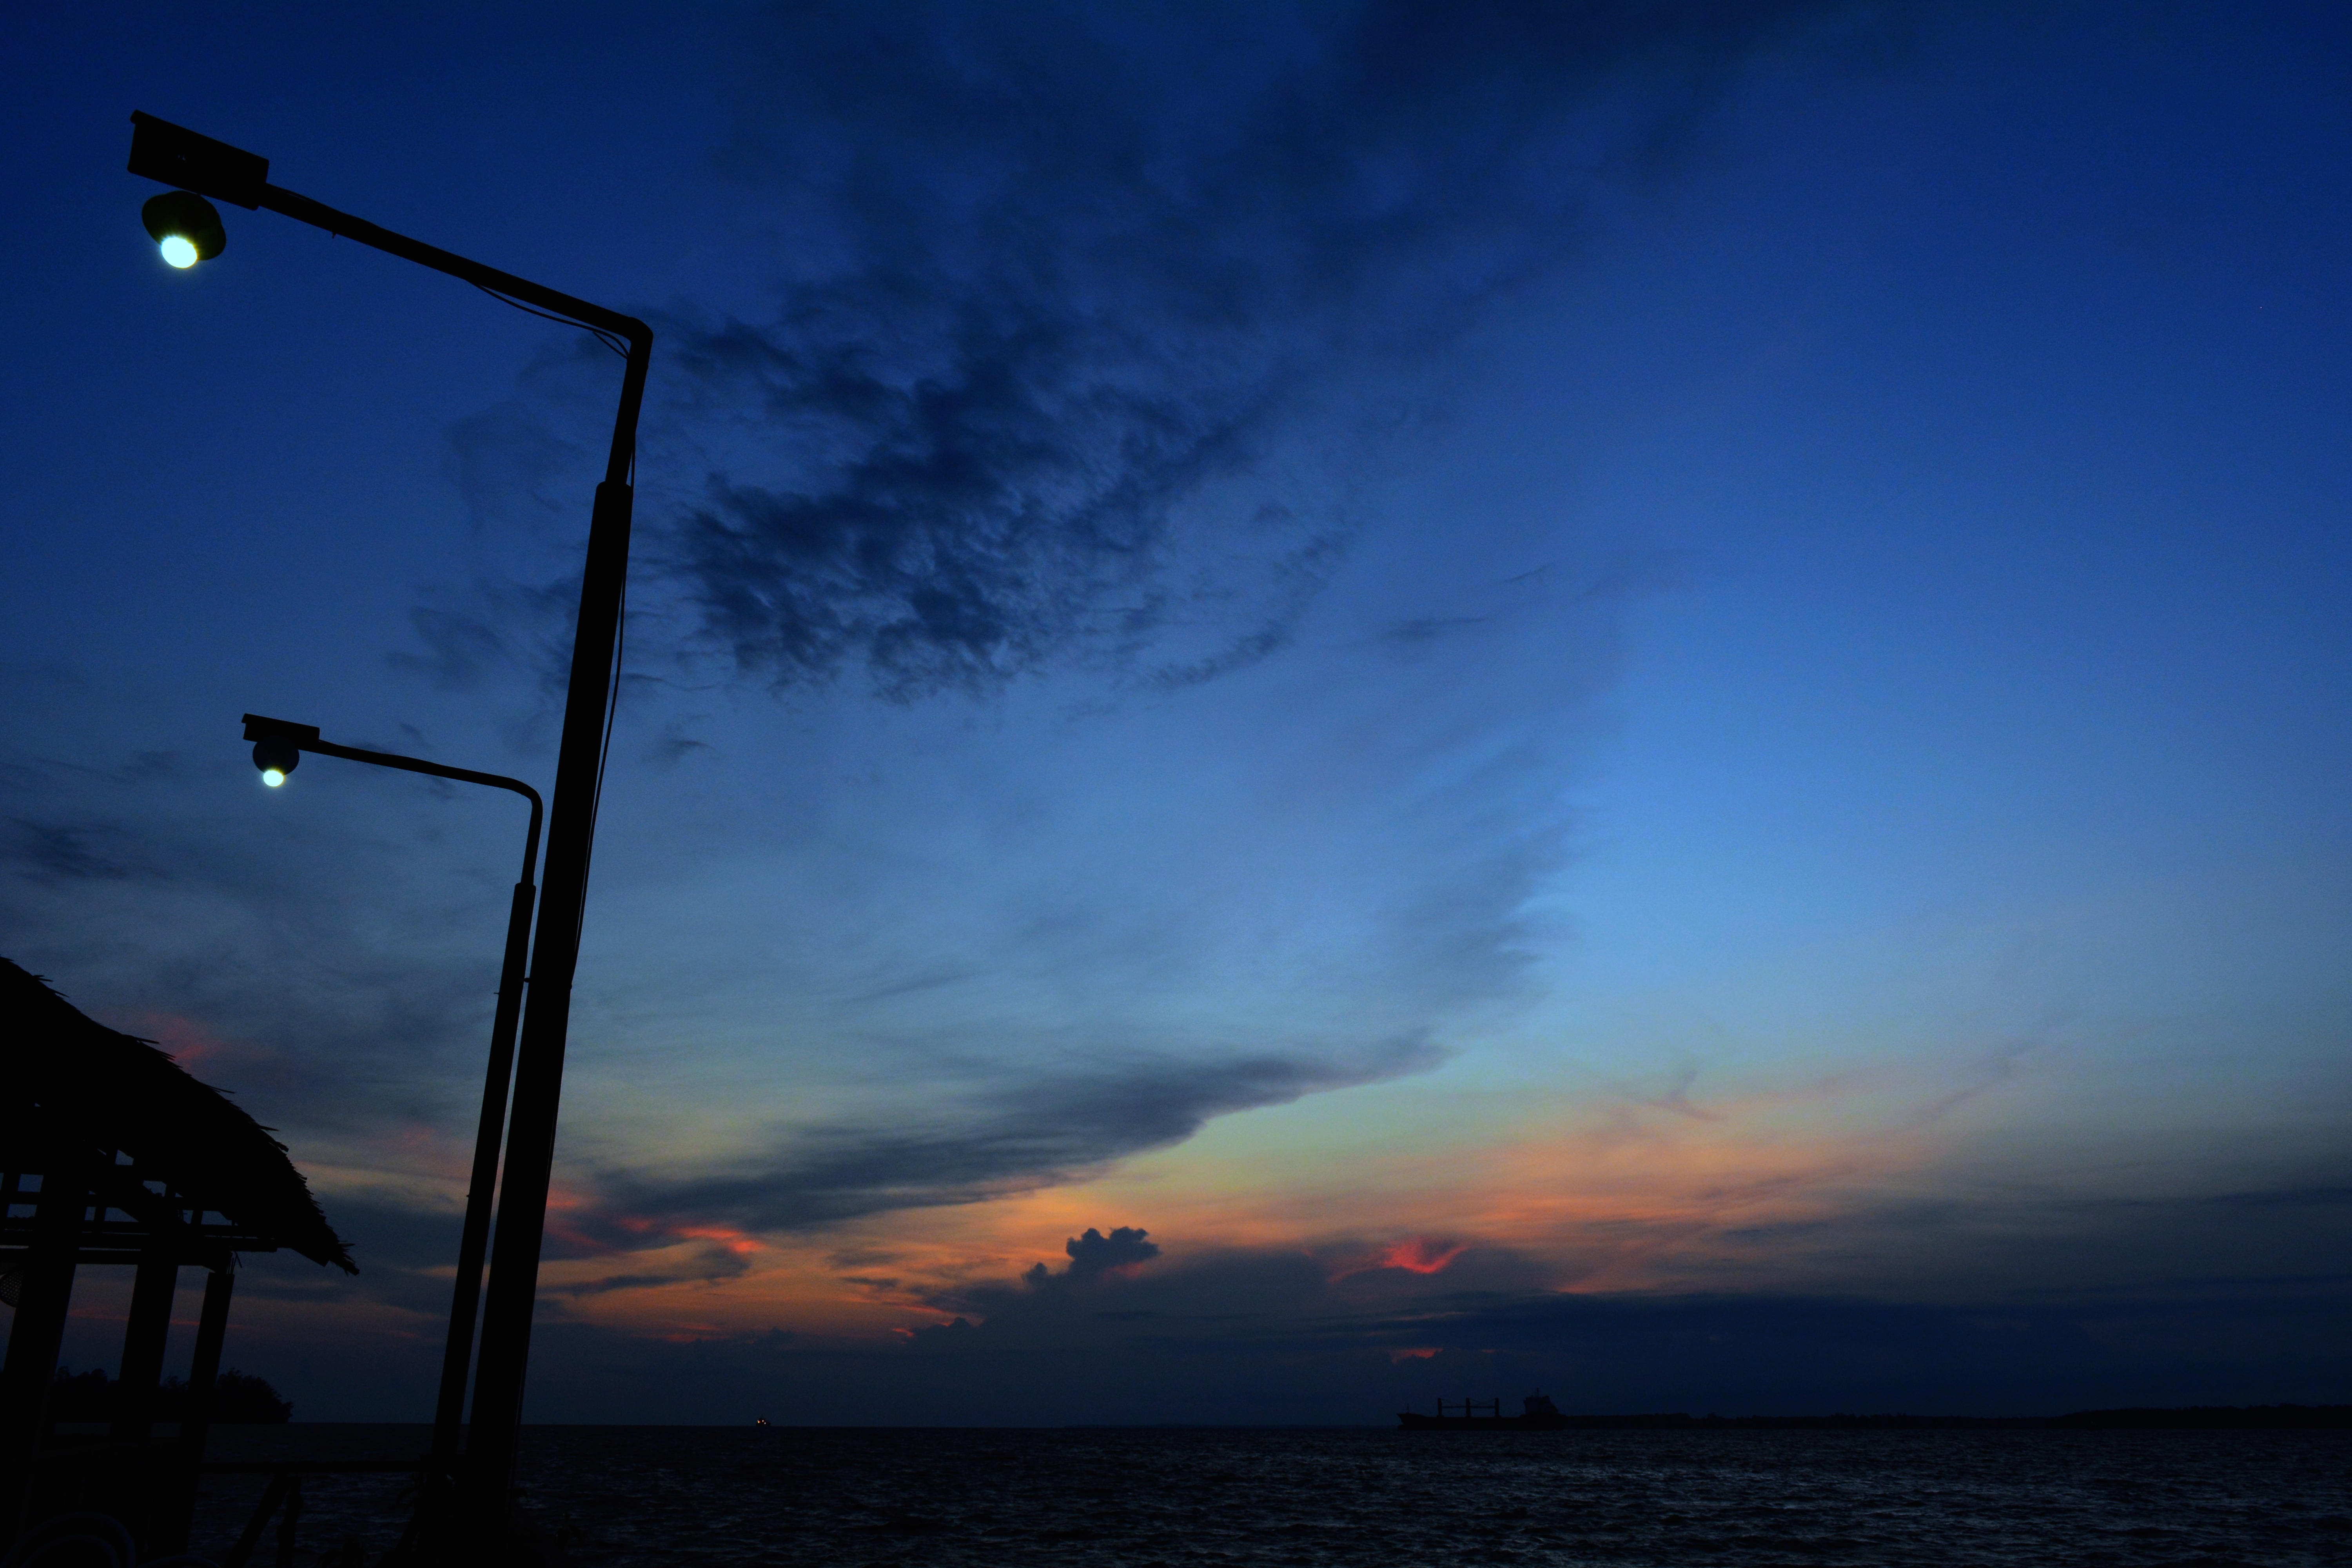
sea, coast, ocean, horizon, cloud, sky, sun, sunrise, sunset, sunlight, morning, wave, wind, dawn, atmosphere, dusk, evening, afterglow, meteorological phenomenon